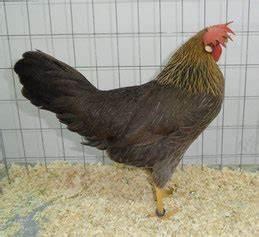
chicken